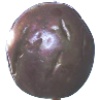
Label: Passion Fruit 1